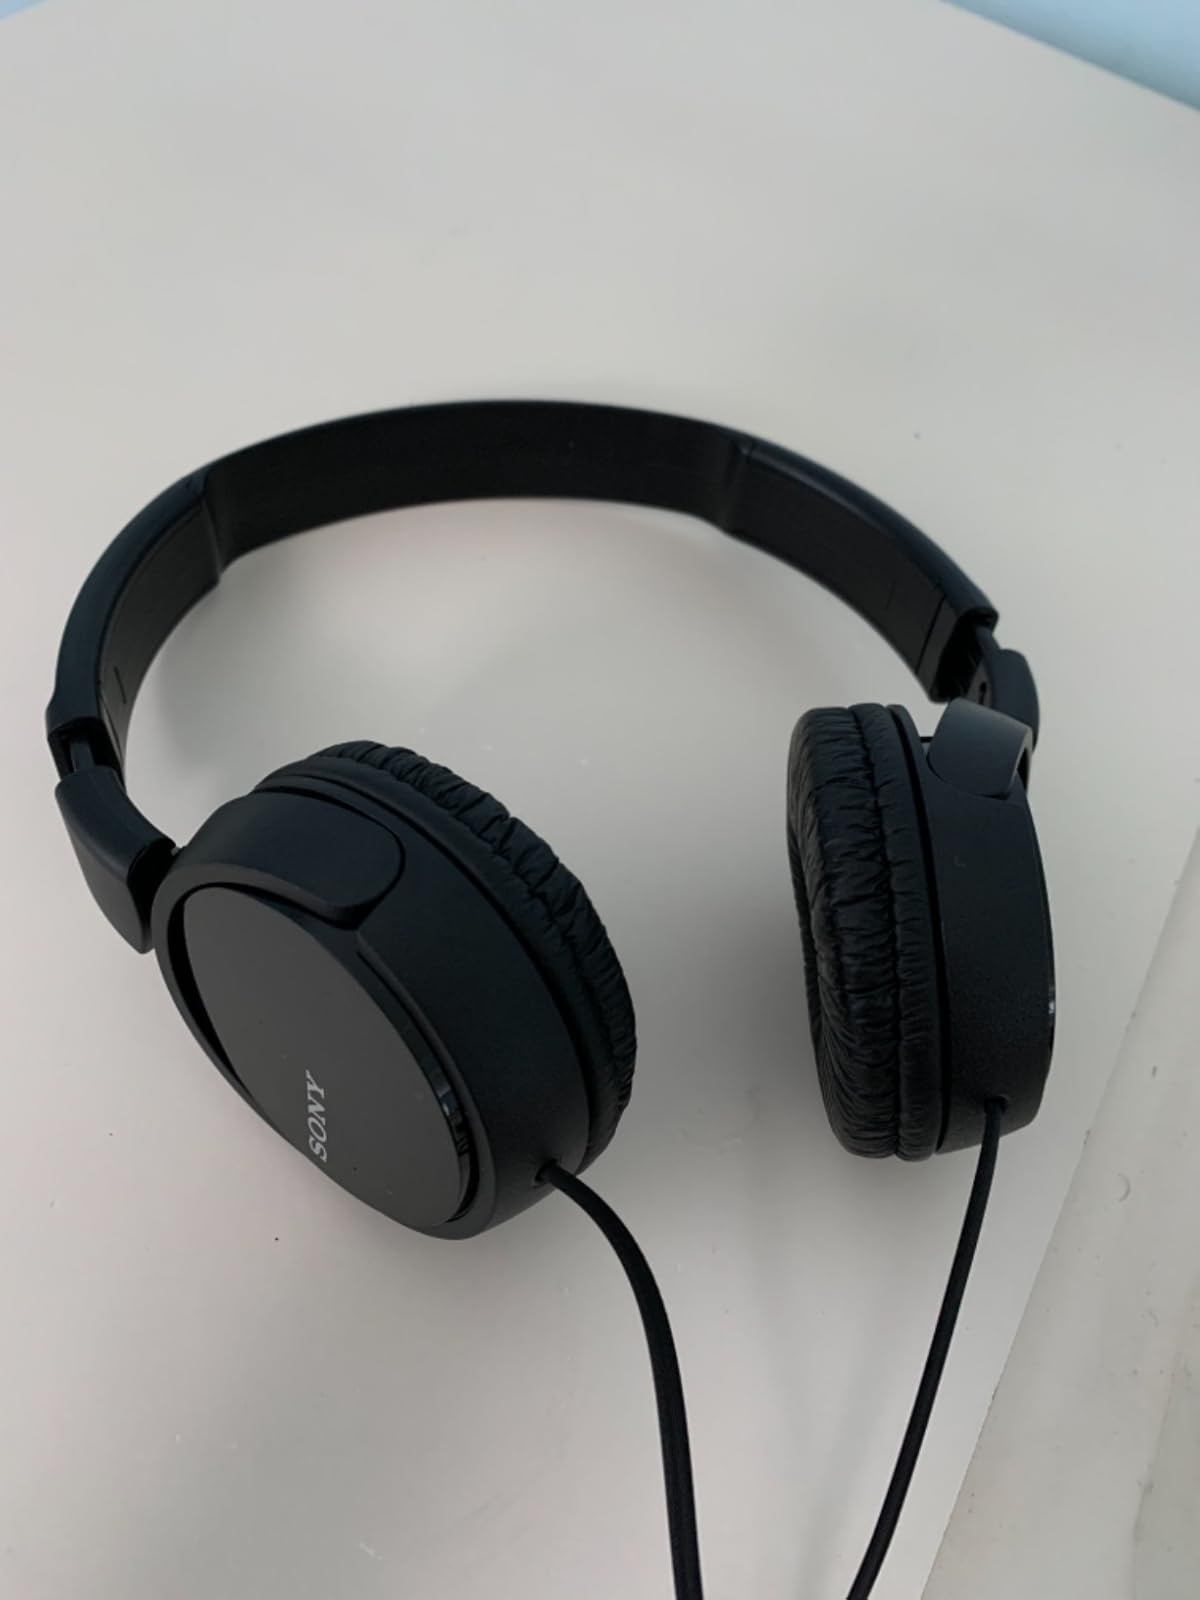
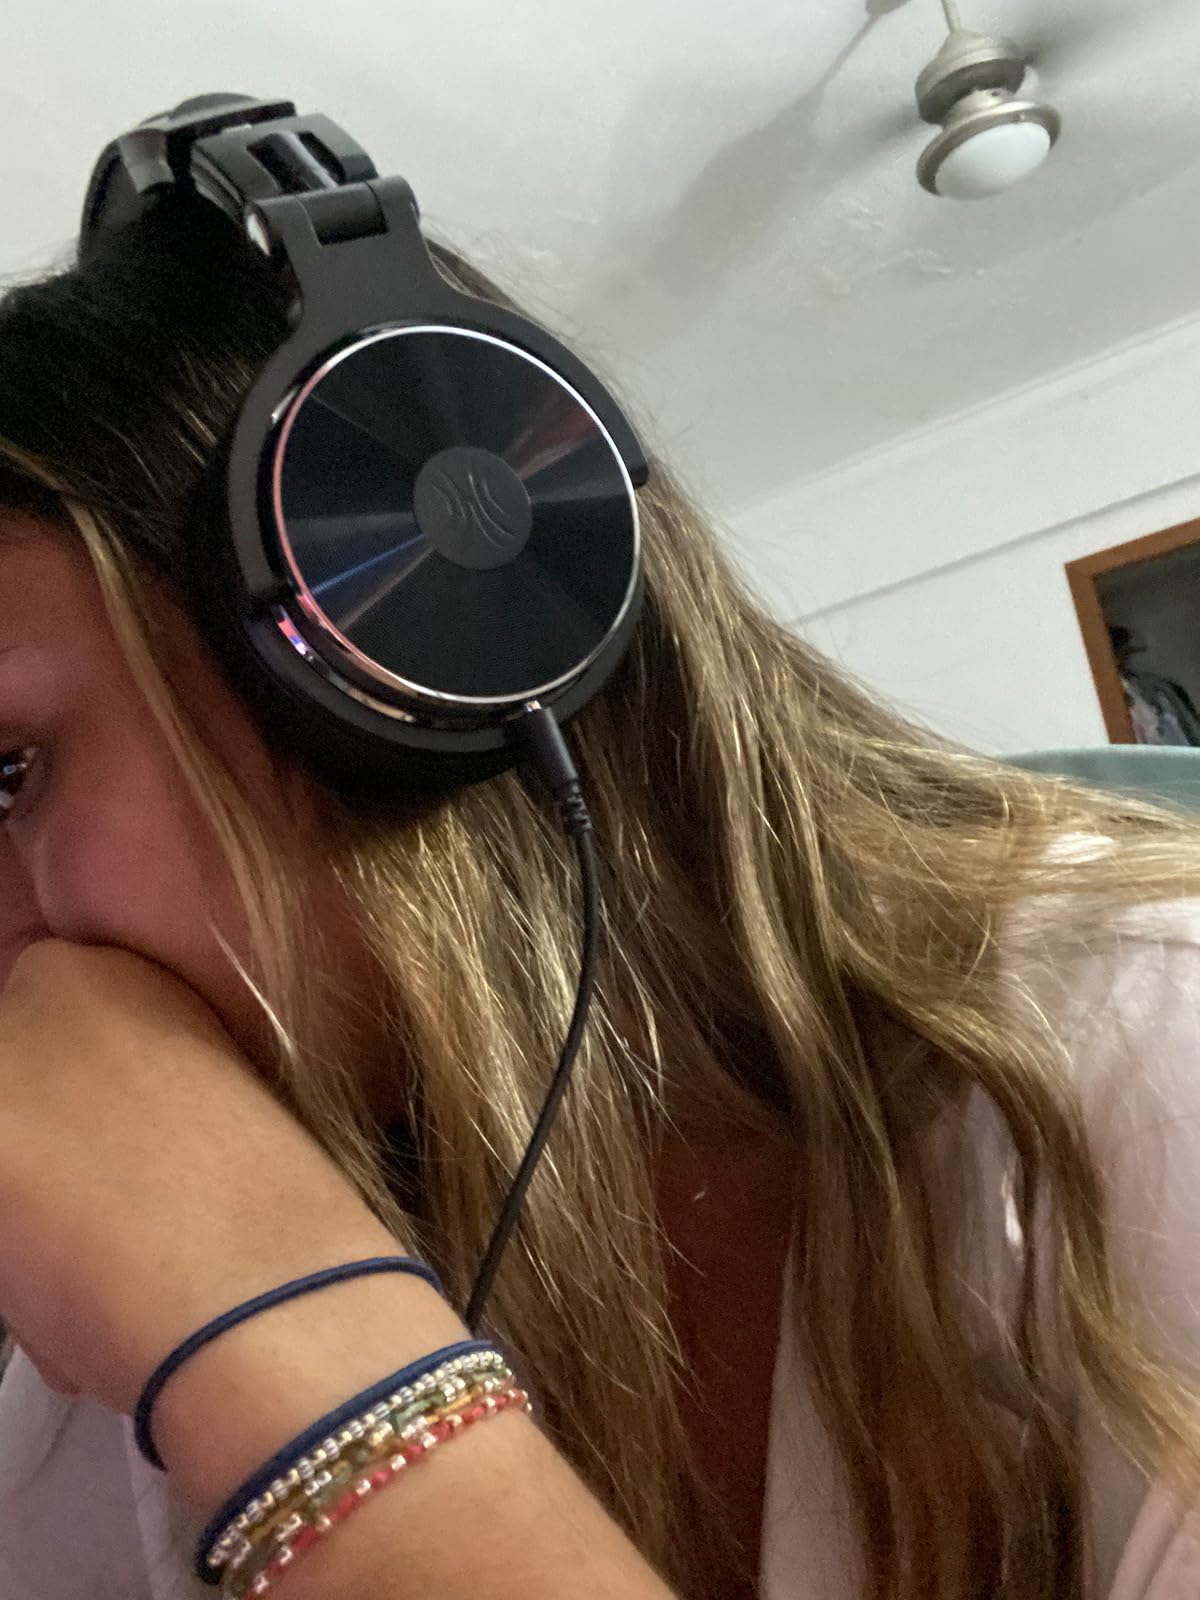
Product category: headphones
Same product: no